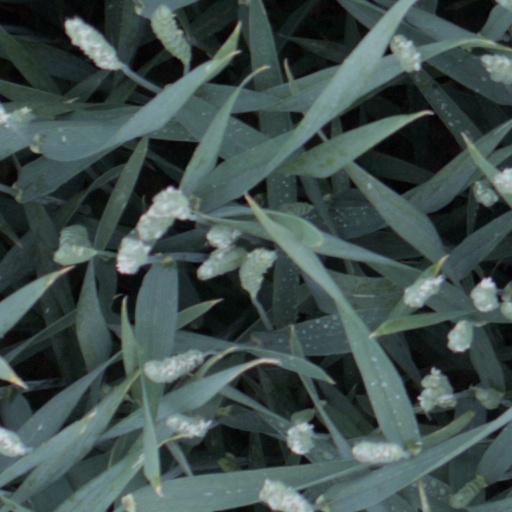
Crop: wheat